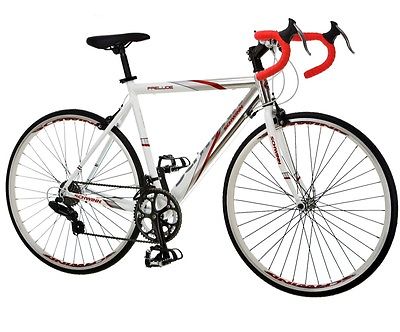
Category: bicycle